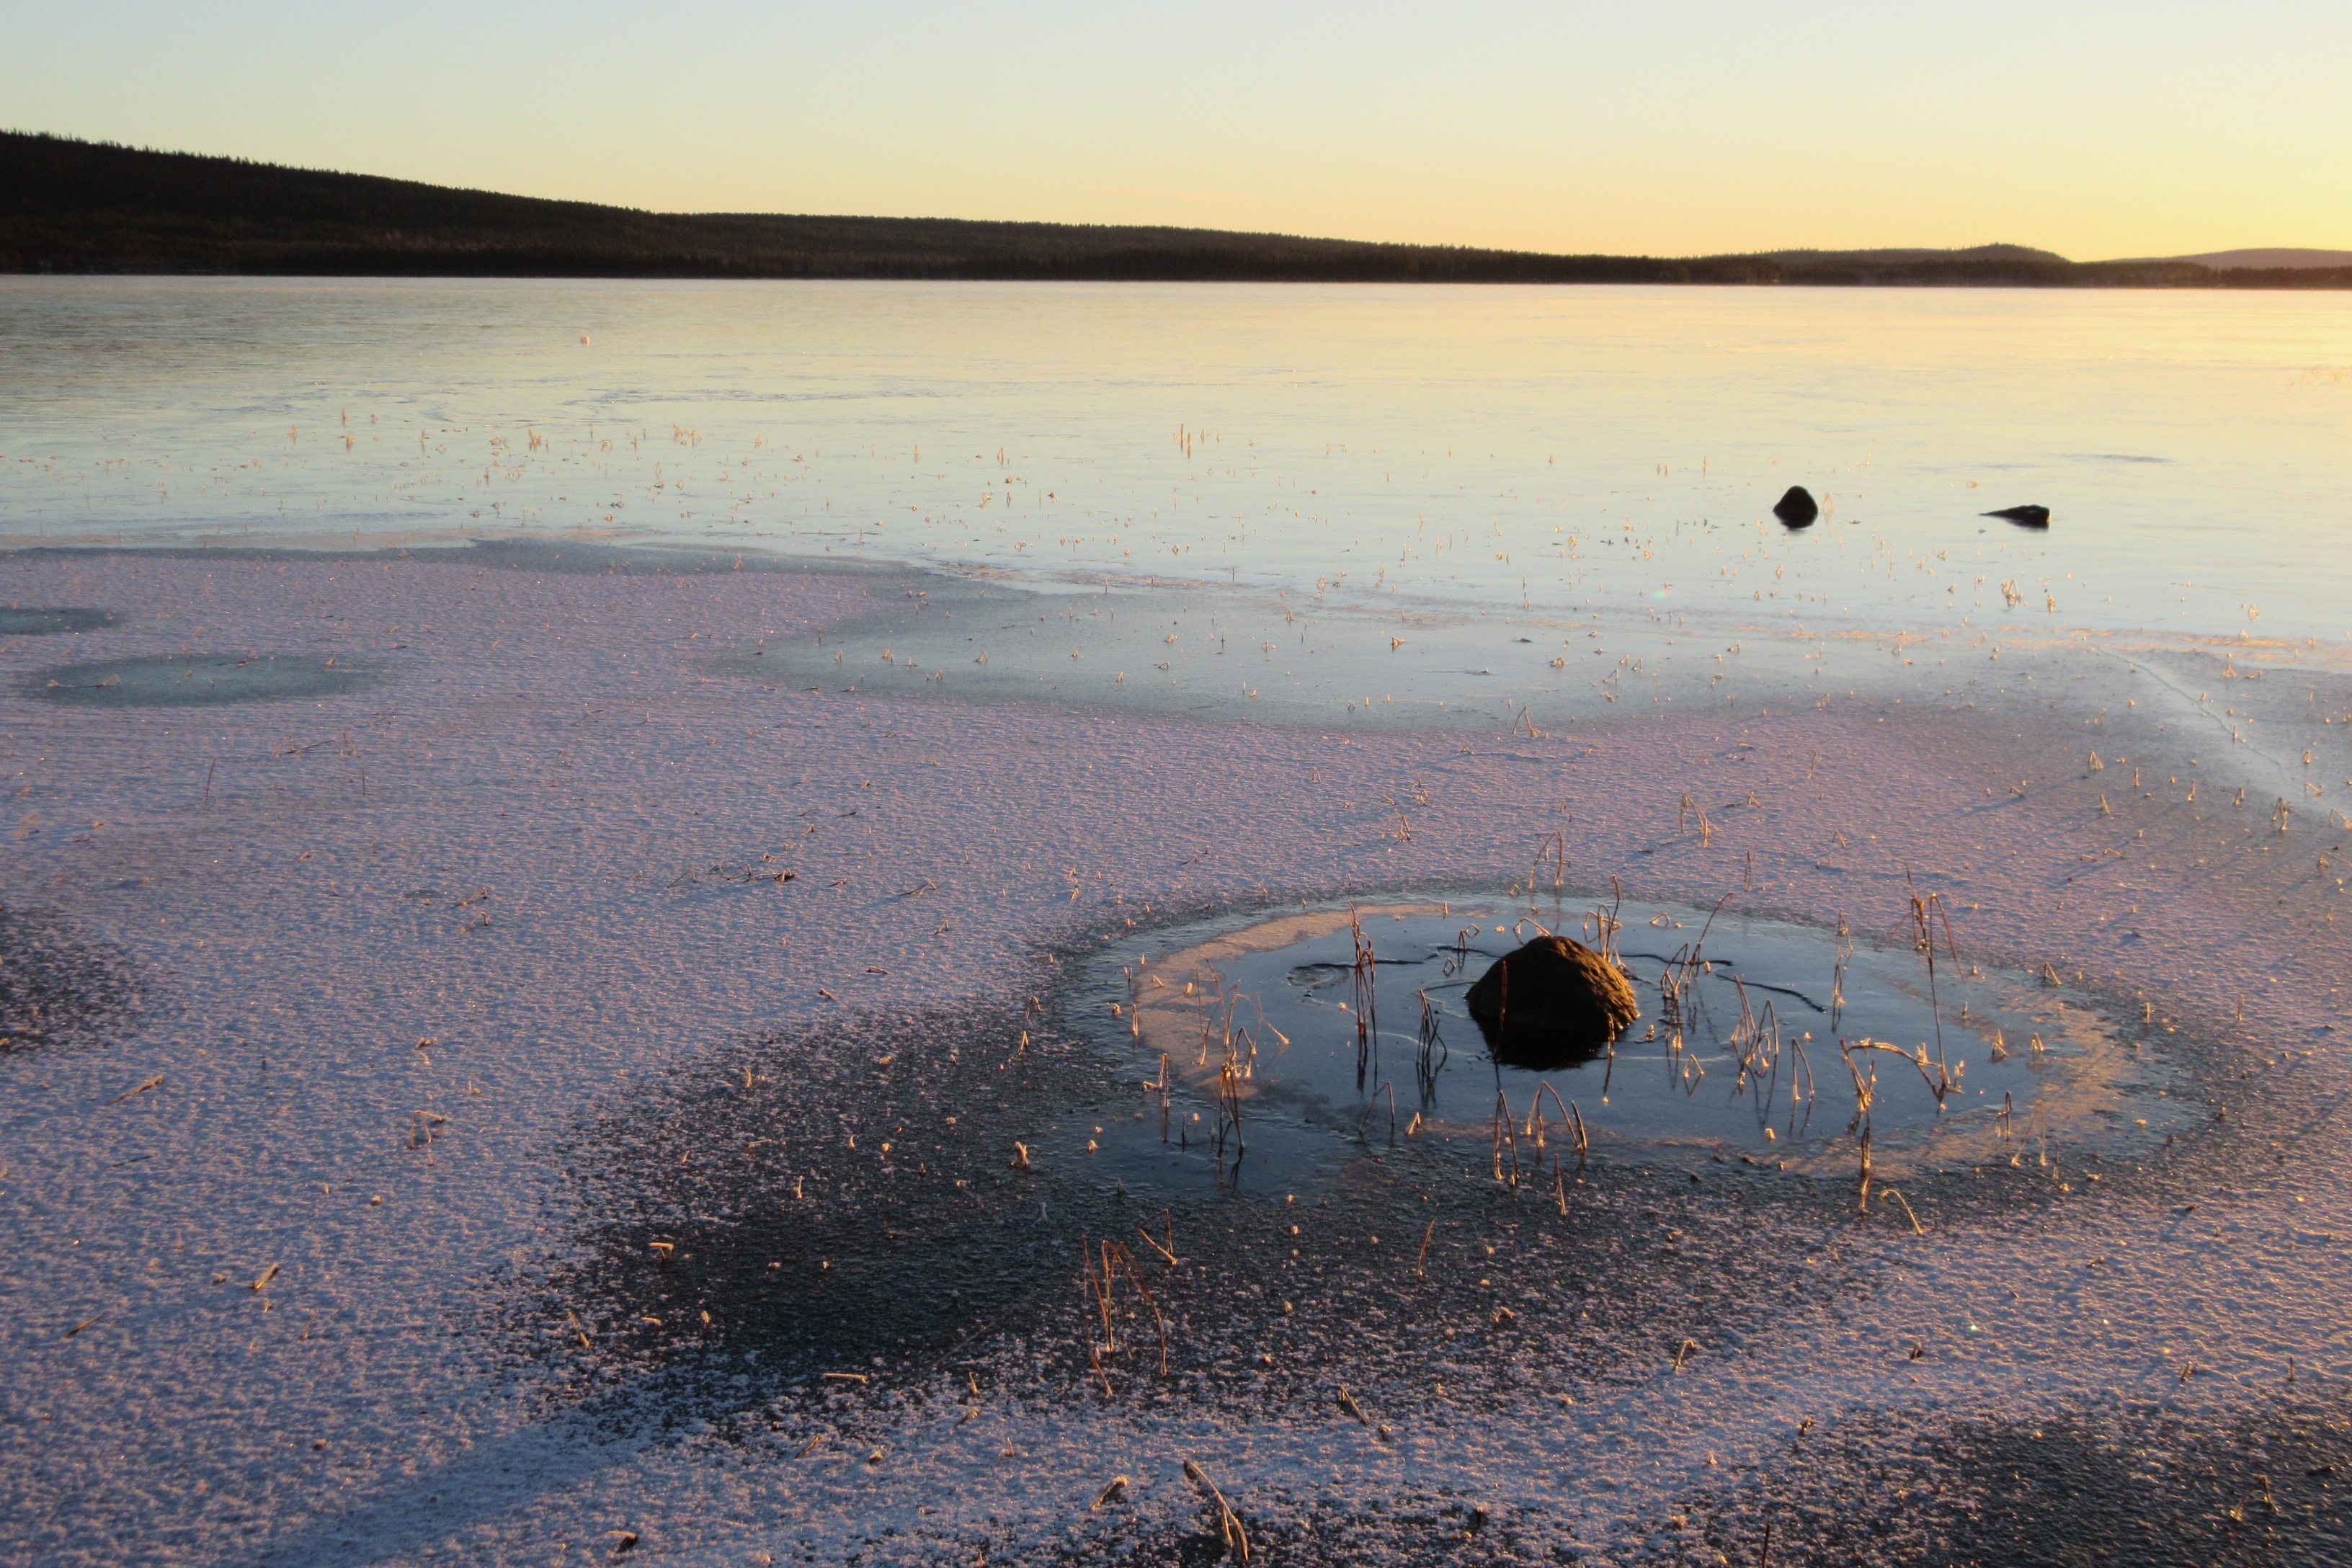
beach, sea, coast, water, sand, ocean, snow, cold, winter, sunrise, sunset, morning, shore, wave, lake, frost, ice, reflection, lagoon, bay, reservoir, body of water, landscapes, wetland, norrbotten, mudflat, soutuj rvi, autumn ice